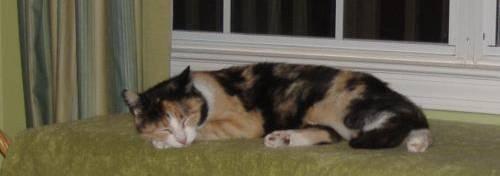
cat